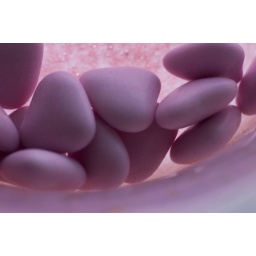
dragees in pink glass bowl